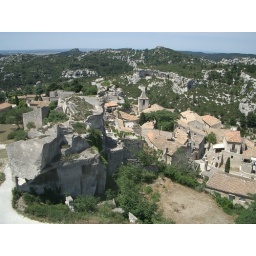
View from a tower in the castle of Les Baux